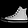
Label: Sneaker